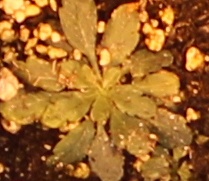
Label: Horseweed